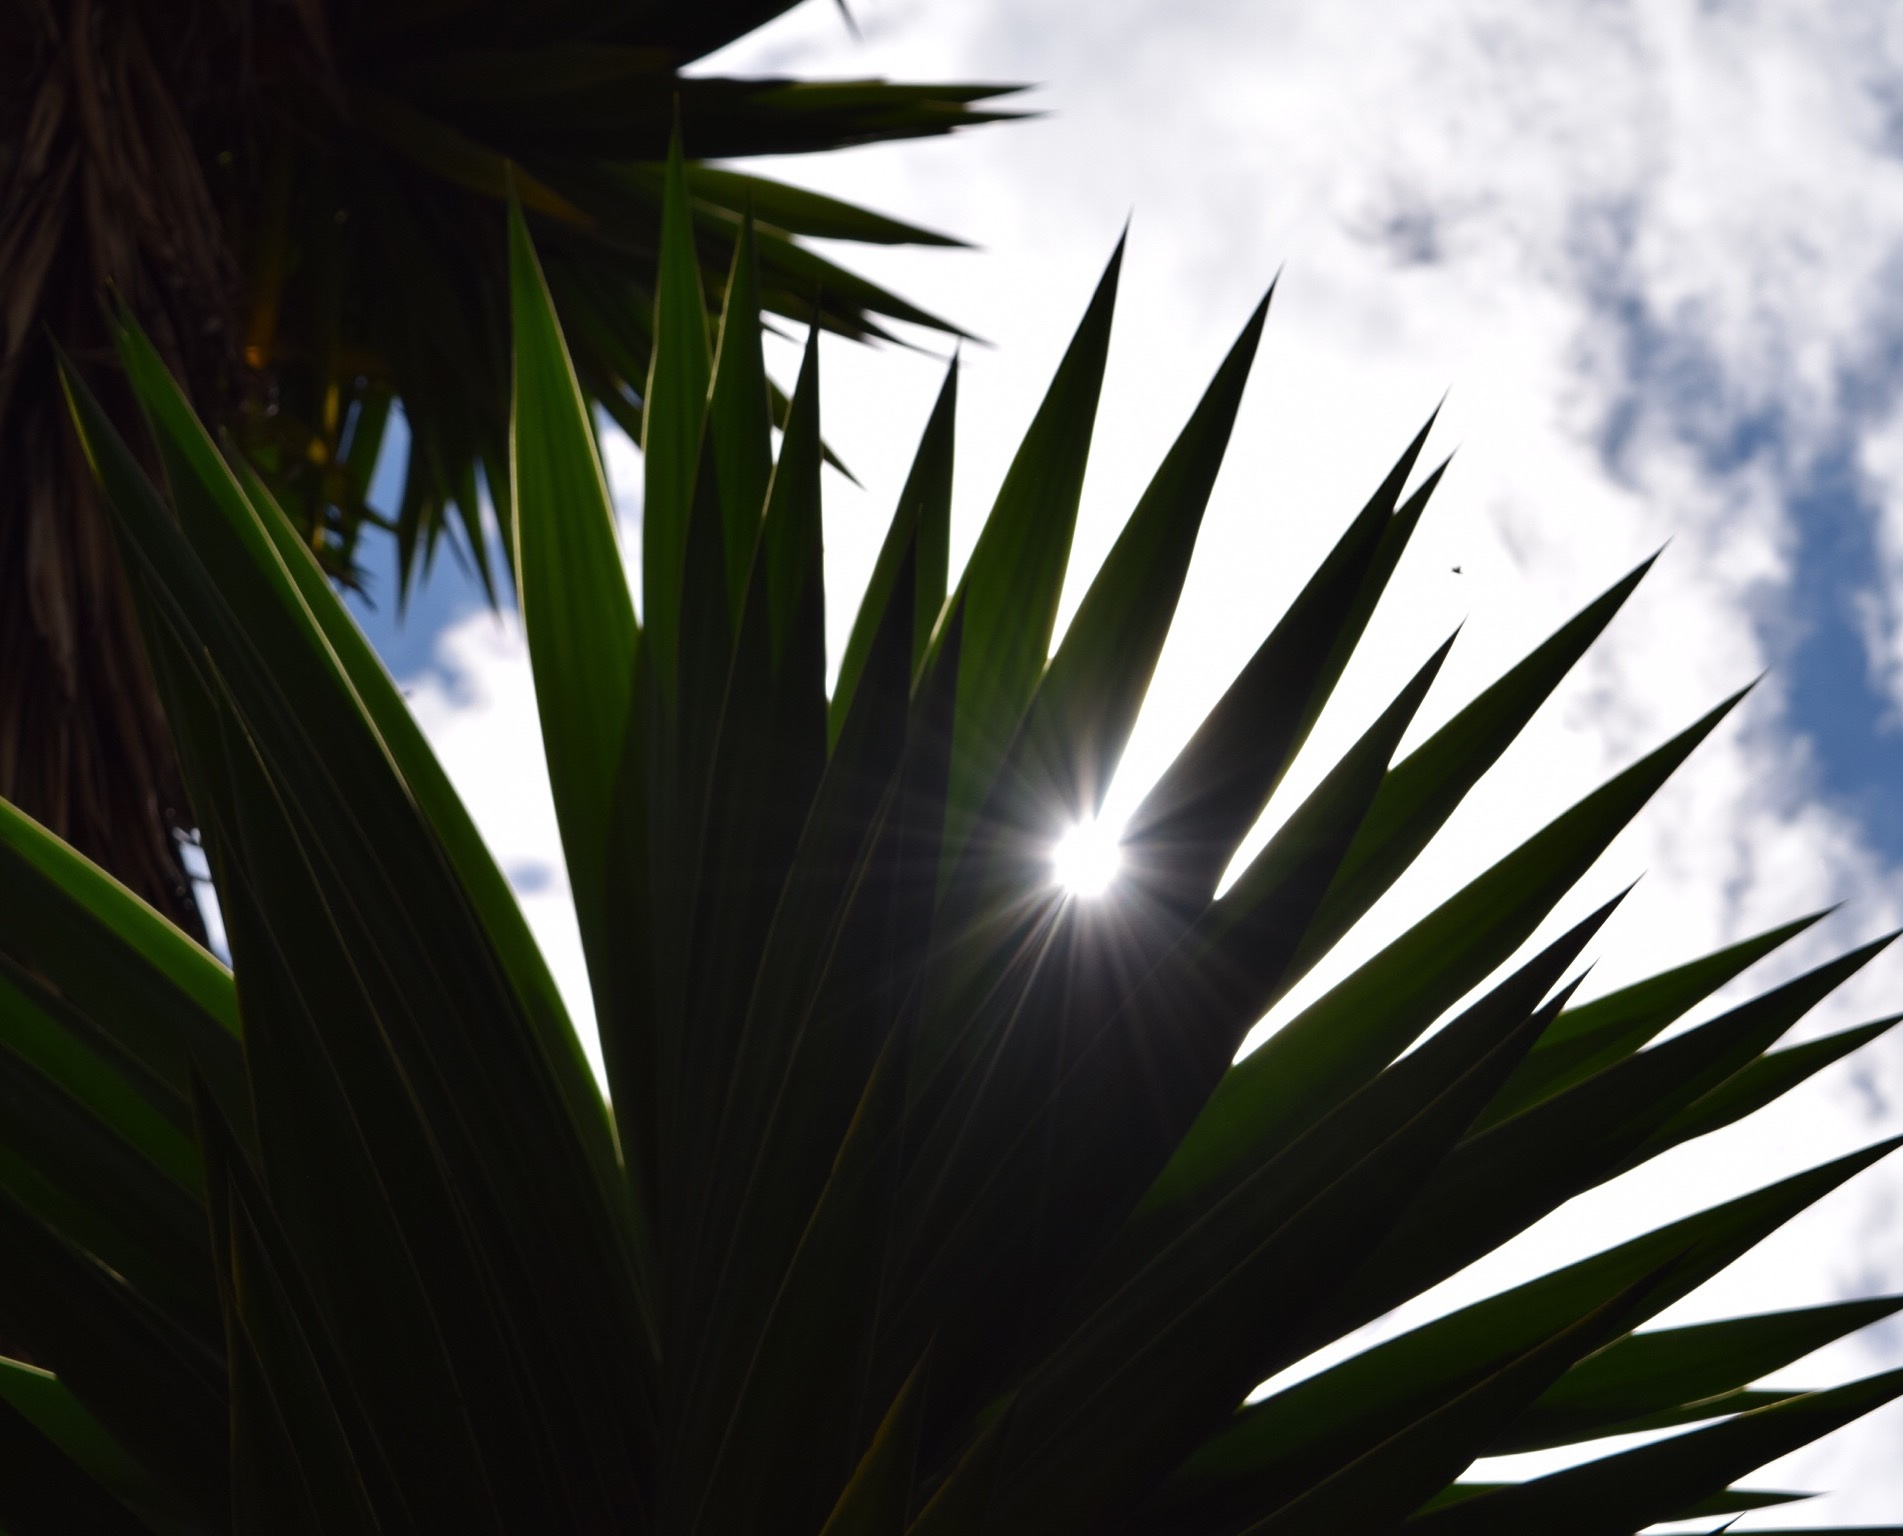
tree, nature, grass, branch, light, plant, sunlight, leaf, flower, green, botany, flora, macro photography, flowering plant, grass family, plant stem, woody plant, land plant, arecales, palm family